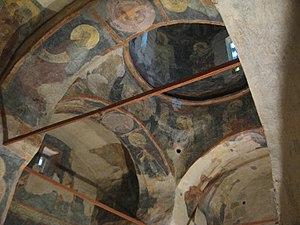
L'église de la Nativité-du-Christ-sur-le-cimetière ou église de la Nativité-du-Christ-sur-le-champ-rouge est un édifice religieux de Veliki Novgorod de la fin du XIVᵉ siècle, situé à Okolny Gorod, au cimetière de la Nativité du Christ, à l'est de la ville, près de la rue du ruisseau Fiodorovski. Elle a été construite en 1381-1382. L'église présente encore un ensemble de belles fresques créées par des artistes invités à Novgorod. Ces fresques présentent une proximité de style avec celles de l'école moravienne en Serbie. Actuellement l'église est utilisée comme musée.